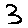
Label: 3